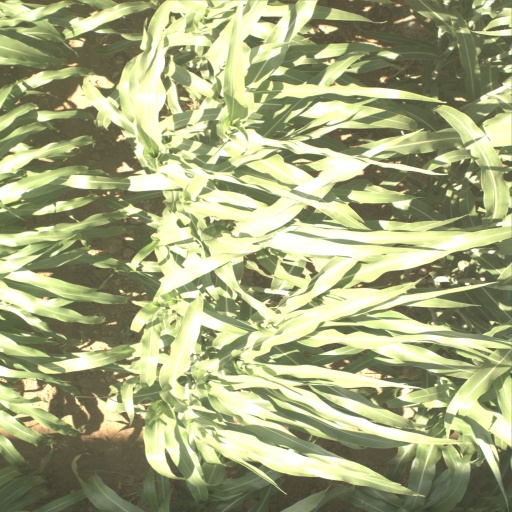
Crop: sorghum